Carlos Ghosn

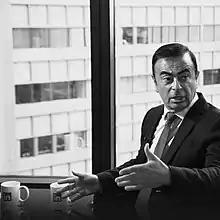
Carlos Ghosn interviewed by LinkedIn Influencer (2014)

Beginning in November 2001, Ghosn's life story was turned into a superhero comic book series in Japan, titled "The True Story of Carlos Ghosn", in the manga comic book "Big Comic Superior". The series was published as a book in 2002. His face has been reproduced both in Lebanese postage stamps and in bento boxes in Japanese restaurants.